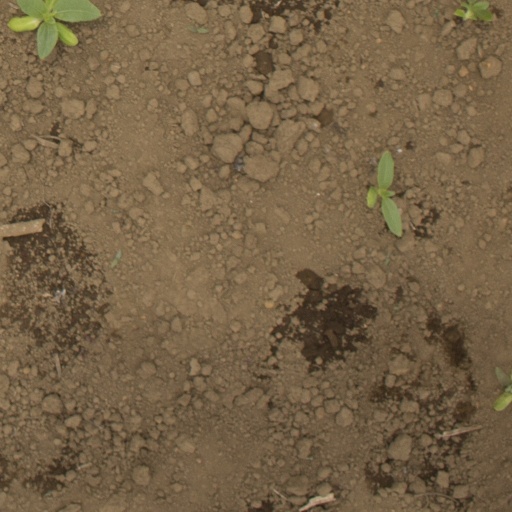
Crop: Jerusalem artichoke